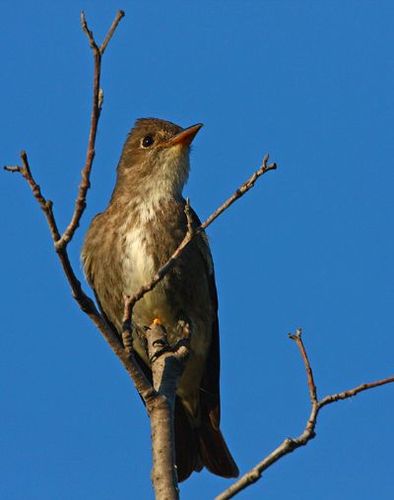
the beak is orange, small and pointed, the throat and belly are a lighter shade of brown and the rest of the bird is light brown.
this is a brown and white bird with a pointy orange beak.
a brown and white bird that has a small head and beak compared to the size of its body.
small to medium brown and white bird with medium orange and brown beakthe bird has a black eyering and a brown crown.
this bird has wings that are brown with a white bellybird has belly and abdomen is white and brown, feet is black, beak is small and brown color, crown is brown.
while predominantly brown, this bird has a stripe of white feathers on the breast, a somewhat pointed crown, and a short, orange bill.
this bird has light brown feathers and a pointed beak.
a small brown bird, with black feet, and a pointed bill.
Species: Olive Sided Flycatcher